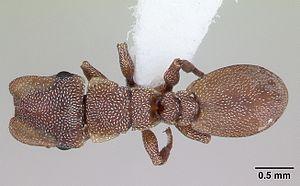
Cephalotes incertus, est une espèce de fourmis arboricoles du genre Cephalotes.